Dream Pinball 3D

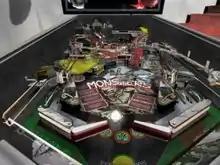
Windows screenshot of "Dream Pinball 3D" - displaying the 'Monsters' pinball table.

As in the majority of pinball simulation video games - the objective is to gain as many points as possible by hitting the correct bumpers and obstacles. Bonuses included - point multipliers and extra lives - they are gained by hitting particularly hard shots. The games also features six different pinball materials - such as gold and steel - which affects the ball's physics.